Pierre-Athanase Chauvin

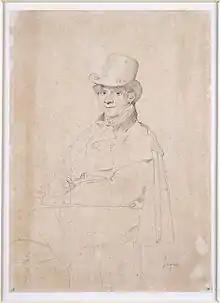
"Pierre-Athanase Chauvin" by Jean Auguste Dominique Ingres, 1814

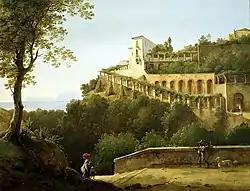
"A Convent Near Naples with a View of Capri", 1816, Dallas Museum of Art

Chauvin was a student of the landscape painter Pierre-Henri de Valenciennes. He began his career at the Paris Salon in 1793 and won the First Class Medal in 1819 with his painting "Charles VIII’s entry into Acquapendente". The painting was commissioned by Louis XVIII of France for the Galerie de Diane at the Palace of Fontainebleau.